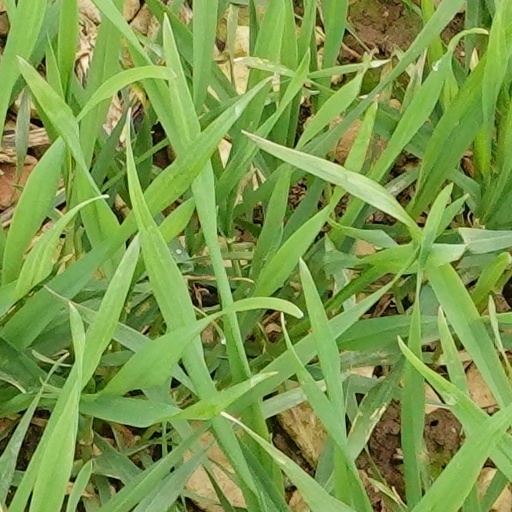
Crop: wheat